Ahmed Rashwan

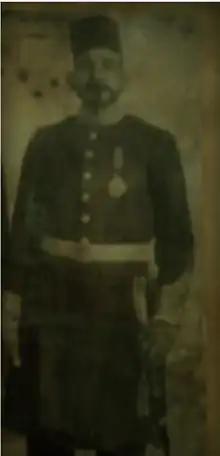
Ahmed Rashwan (2009)

Ahmed Rashwan (born 1969) is an Egyptian film director, screenplay writer, and a film producer. His filmography includes a list of short, documentaries, and one long-feature film. Since his graduation from the Cairo Film Institute in 1994, he worked on promoting the Independent Cinema wave in Egypt, as an alternative path to overcome the sway of the mass marketed film production.